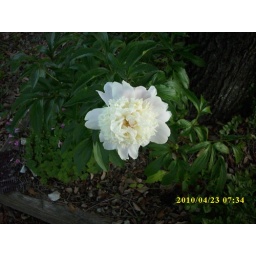
I'm not sure what kind of flower this ,,,but its nice ,,,came up in my flower bed